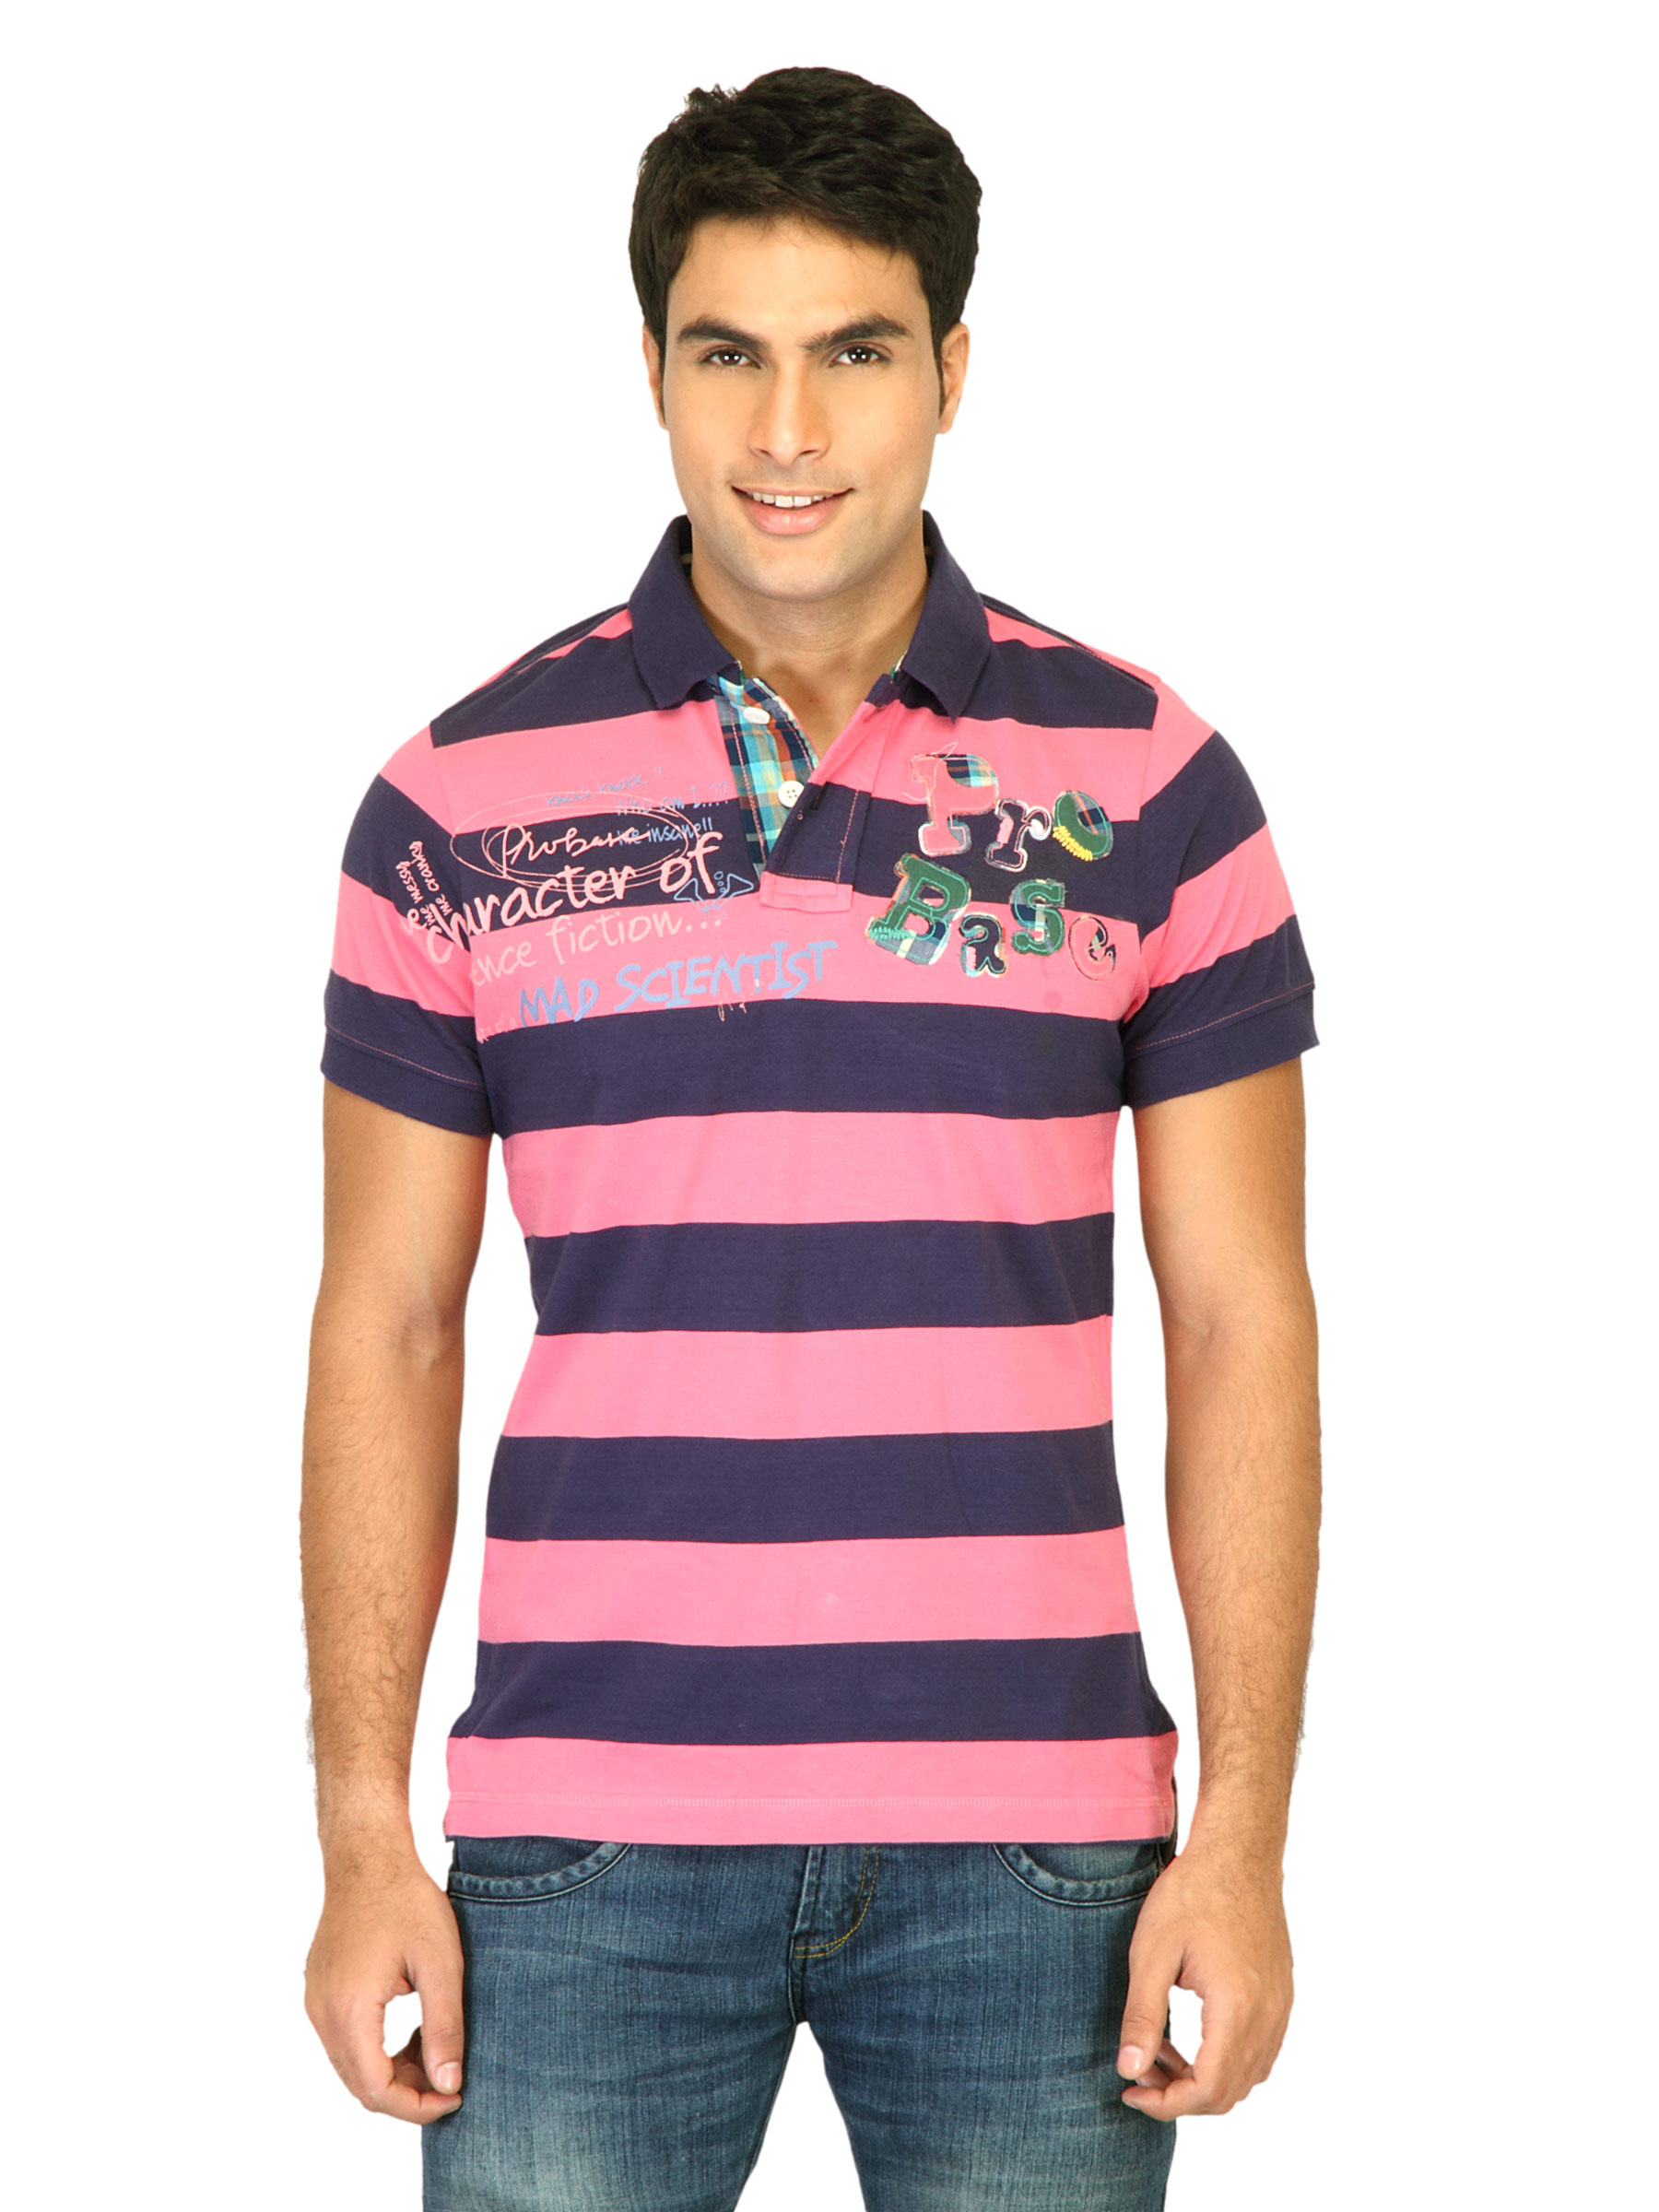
Probase Men Stripes Pink Polo T-shirts
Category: Apparel / Topwear / Tshirts
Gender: Men
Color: Pink
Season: Fall 2011
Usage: Casual